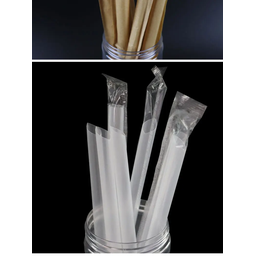
Label: plastic